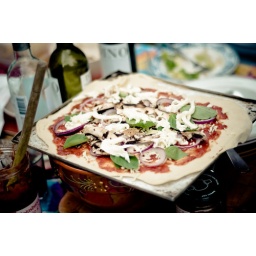
My delicous uncooked pizza to be cooked in the home made oven in the garden.